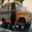
Label: bus